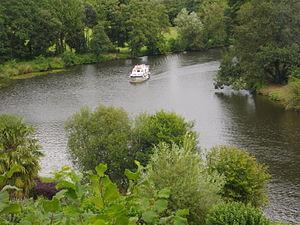
Le canal de Nantes à Brest au Roc-Saint-André (Morbihan, France)
Val d'Oust est, depuis le 1ᵉʳ janvier 2016, une commune nouvelle française située dans le département du Morbihan en région Bretagne. Elle est issue du regroupement des trois communes de Le Roc-Saint-André, Quily et La Chapelle-Caro.